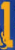
Number: 1